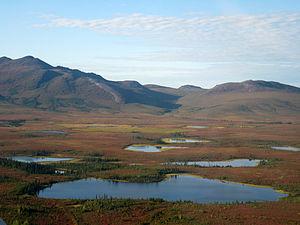
Le parc national de Kobuk Valley est un parc national américain situé au Nord-Ouest de l'Alaska, à quarante kilomètres du cercle polaire. Les visiteurs du parc peuvent admirer les dunes de quarante-cinq mètres de hauteur, ainsi que les routes de migrations des caribous. Les dunes de sable occupent une étendue de 83 km². Le parc ne comporte pas de routes, et fait partie des moins visités des parcs nationaux.